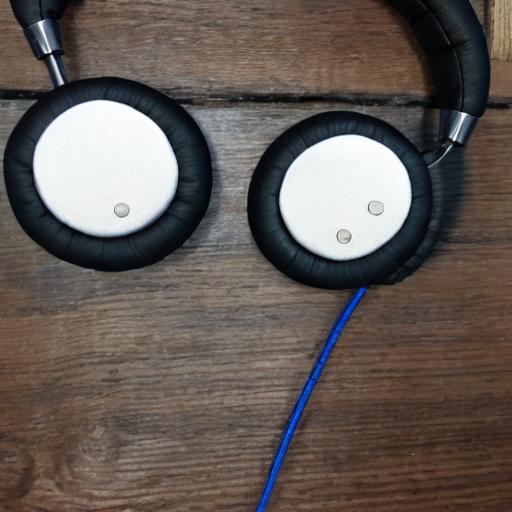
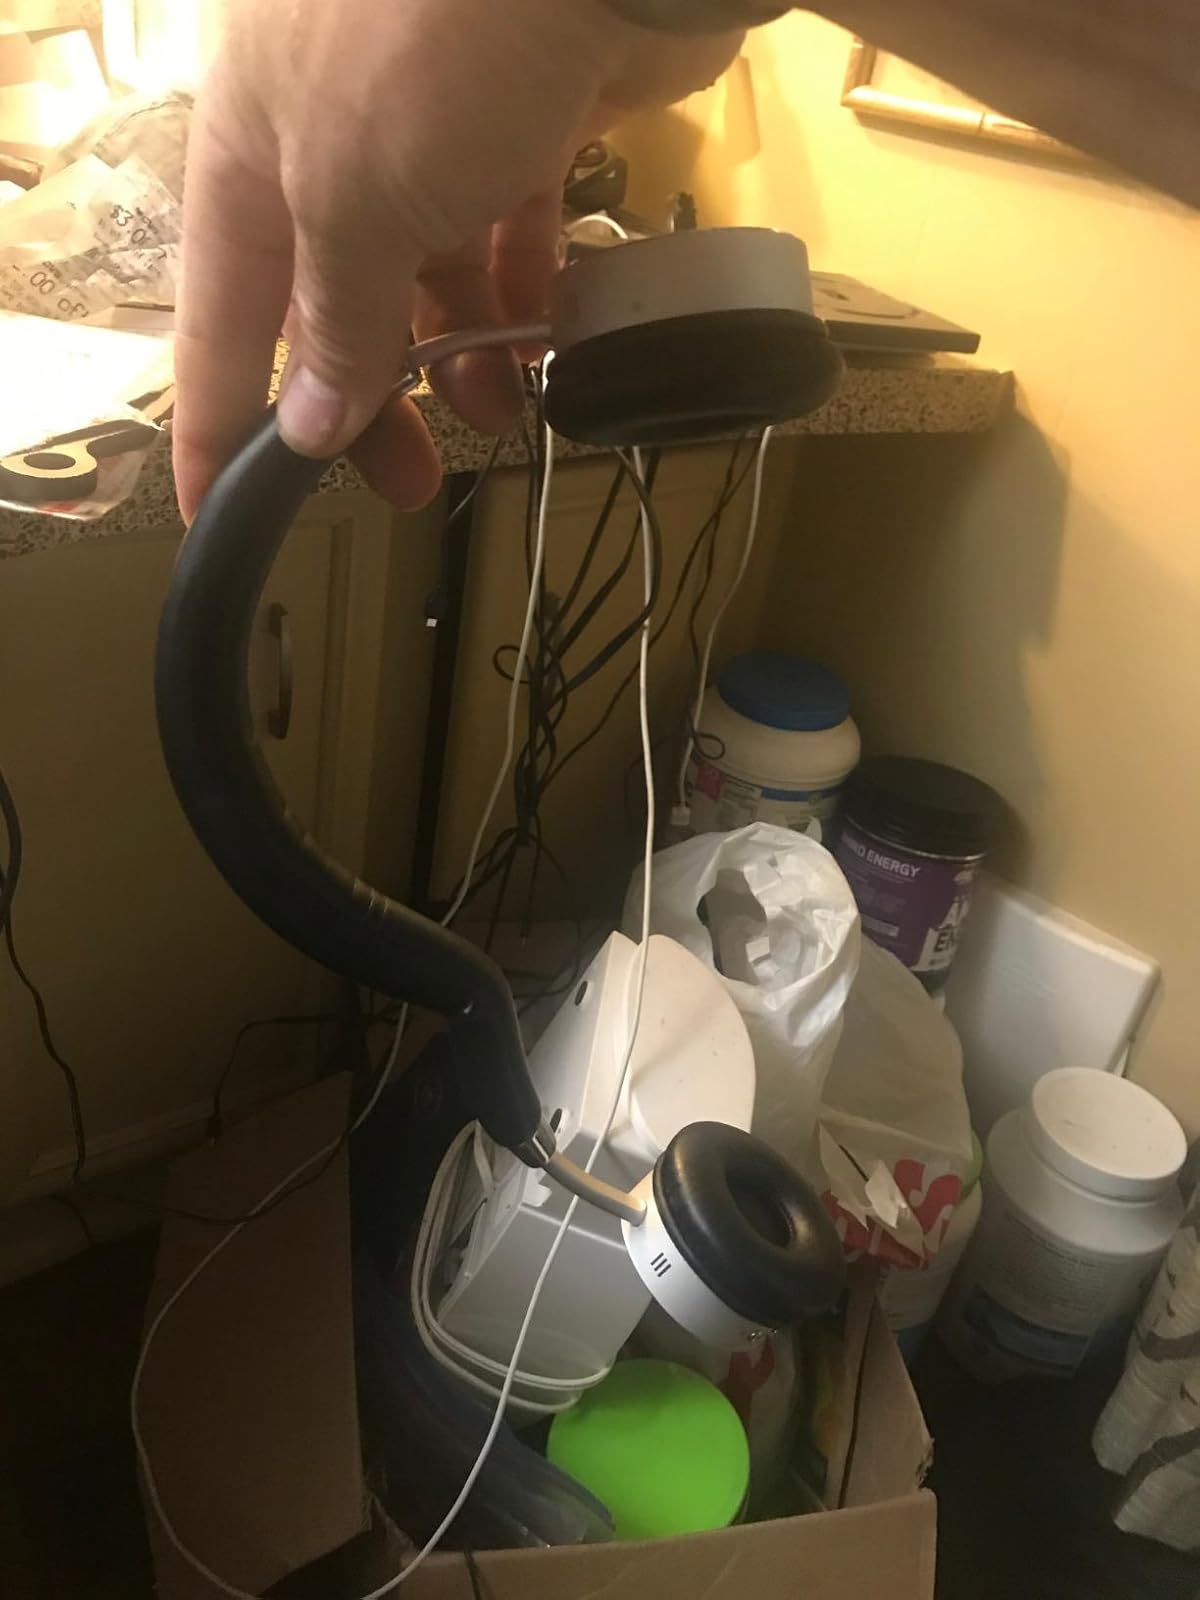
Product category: headphones
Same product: no